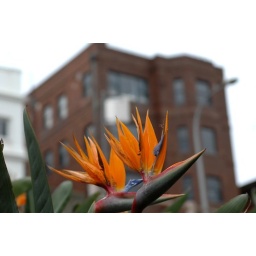
Interesting flower in front of old building in Manly